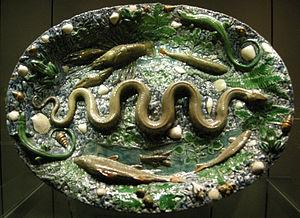
Bernard Palissy, probablement né à Saint-Avit ou à Agen vers 1510 et mort à Paris, à la Bastille en 1589 ou 1590, est un potier, émailleur, peintre, artisan verrier, écrivain et savant français. Il appartient à l'École française de la Renaissance.
Le département des objets d'art du musée du Louvre est un des départements les plus riches du musée, constamment agrandi par des donations et des achats. On y trouve des bijoux, des statuettes et des bibelots, mais aussi des meubles et des tapisseries. Les objets couvrent une période allant du haut Moyen Âge au milieu du XIXᵉ siècle. La collection, l'une des plus belles du monde, comprend plus de 20 000 œuvres au total, parmi lesquelles 8 500 sont exposées dans 100 salles, dont certaines sont des chefs d'œuvre en elles mêmes.
Le musée du Louvre est un musée situé à Paris, en France.